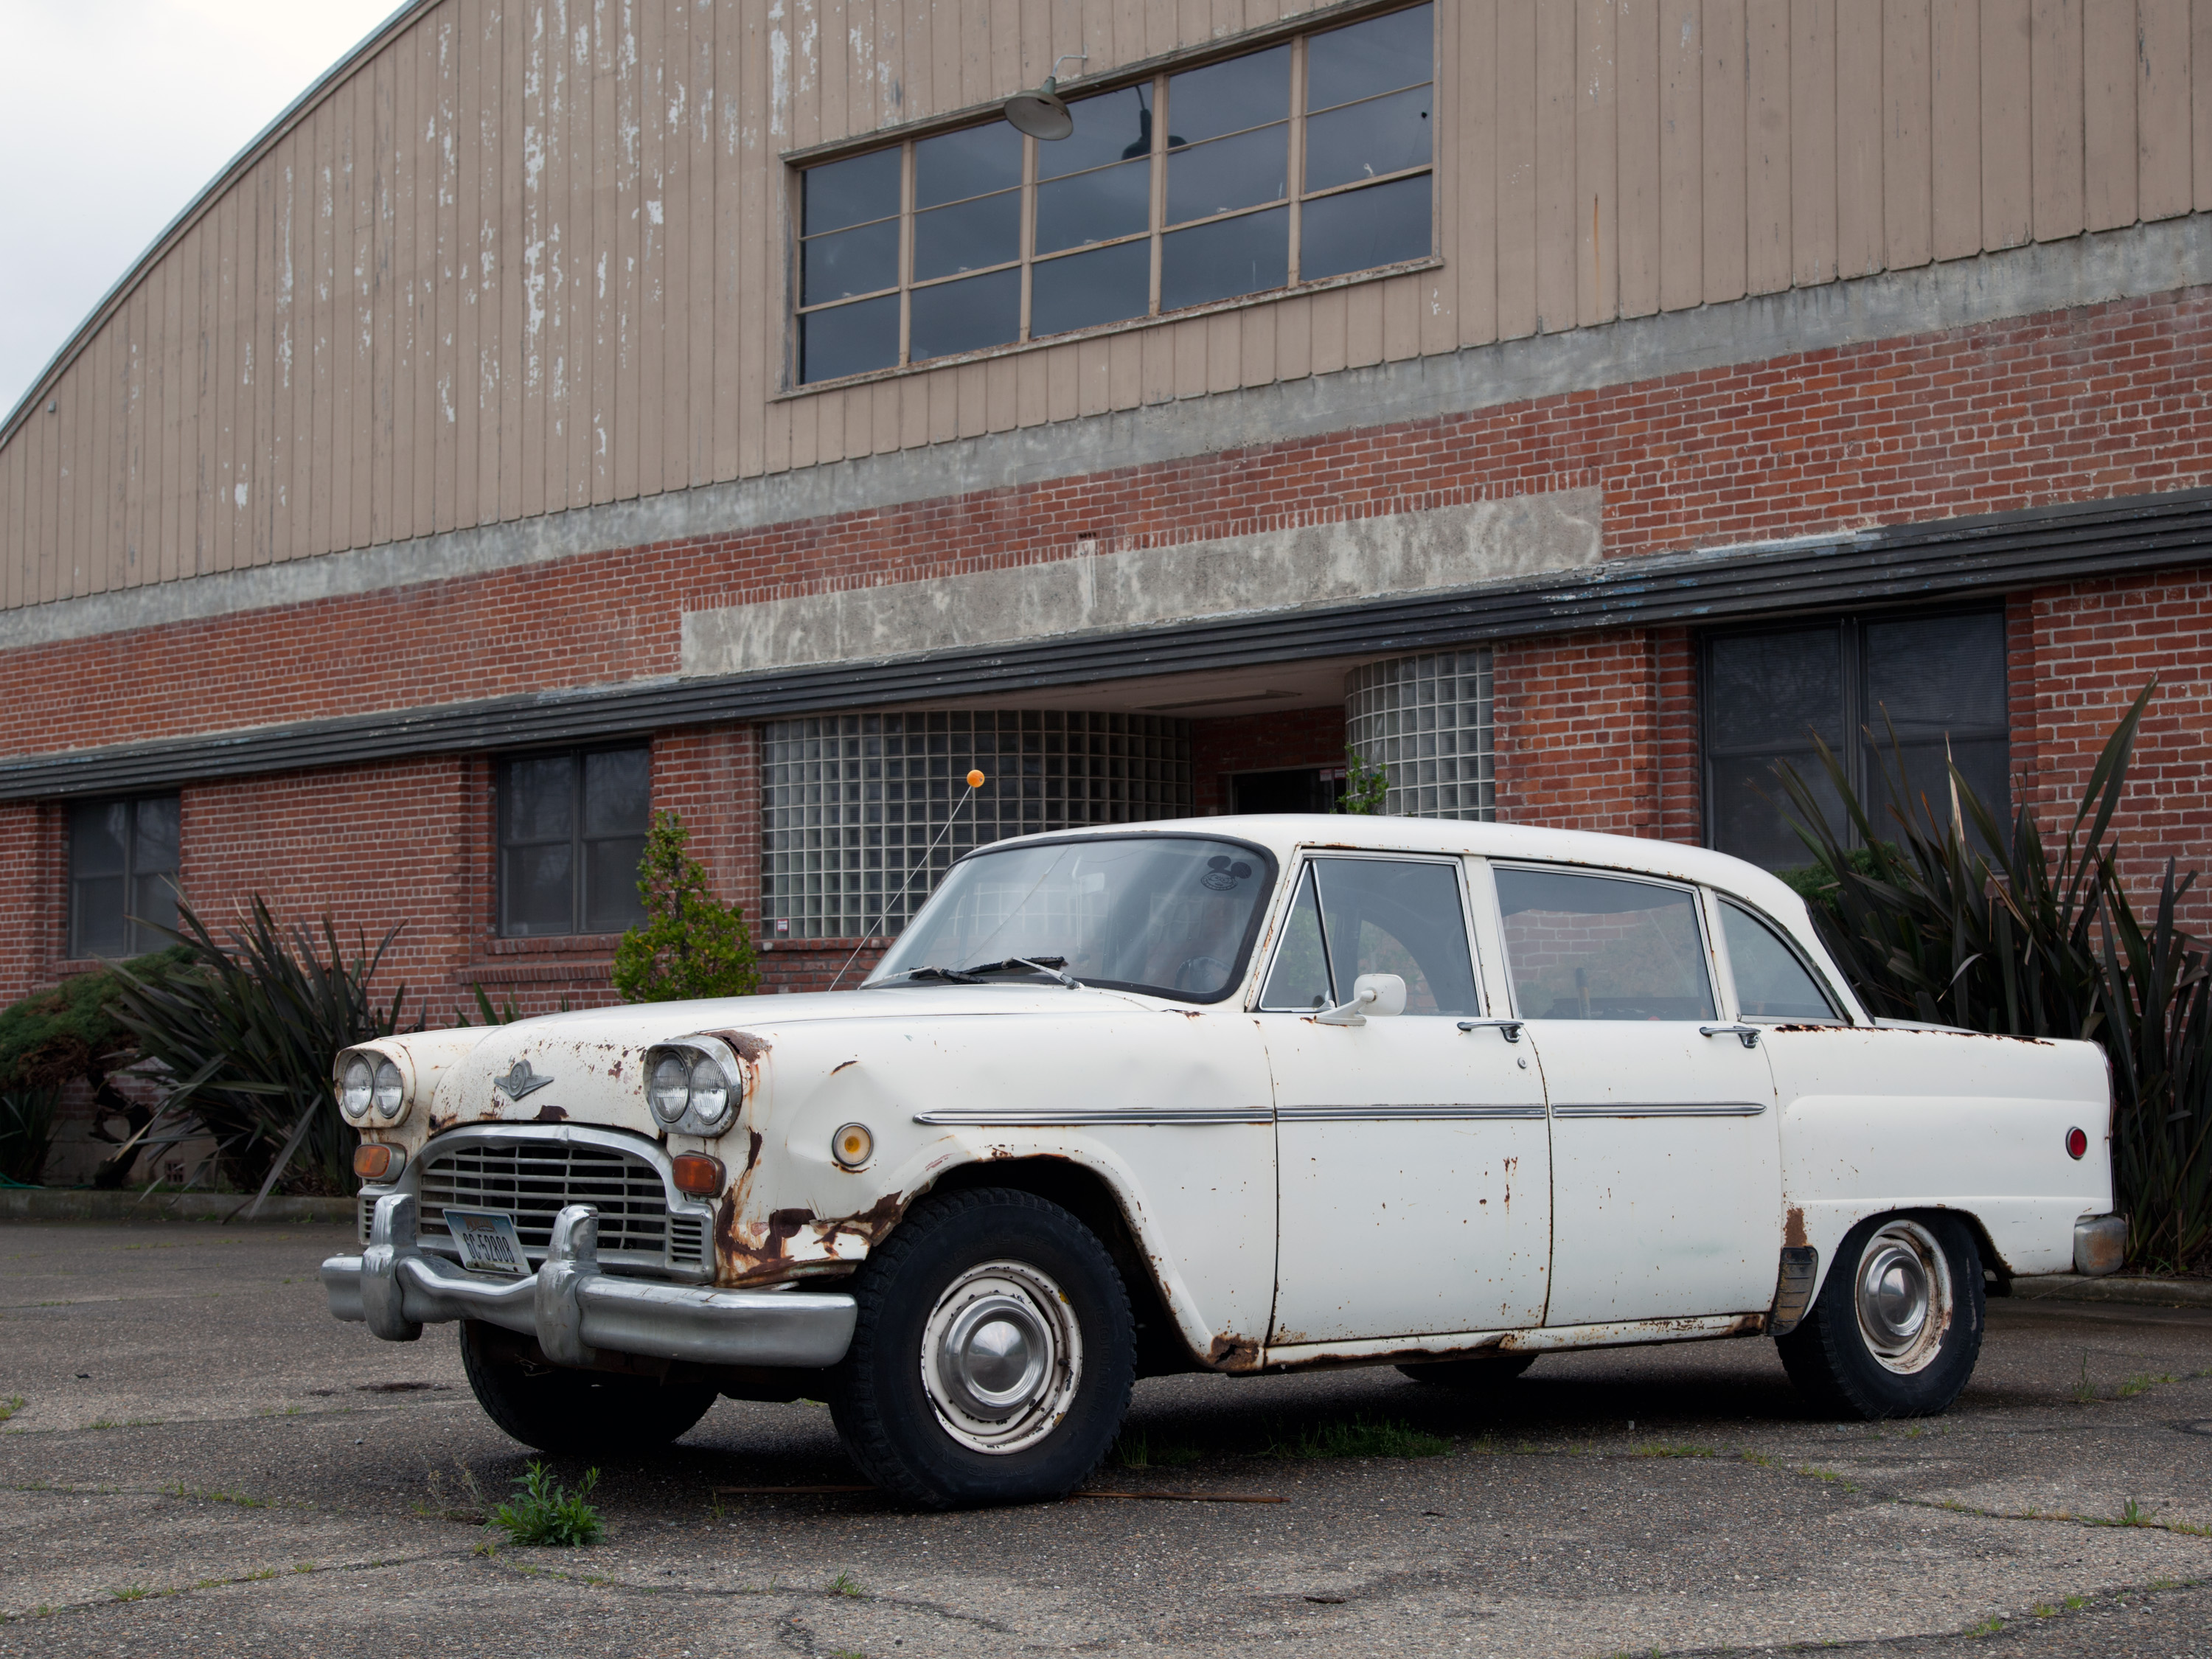
car, taxi, cab, vehicle, vintage car, sedan, tax, checker, antique car, land vehicle, automobile make, automotive exterior, compact car, luxury vehicle, peugeot 404